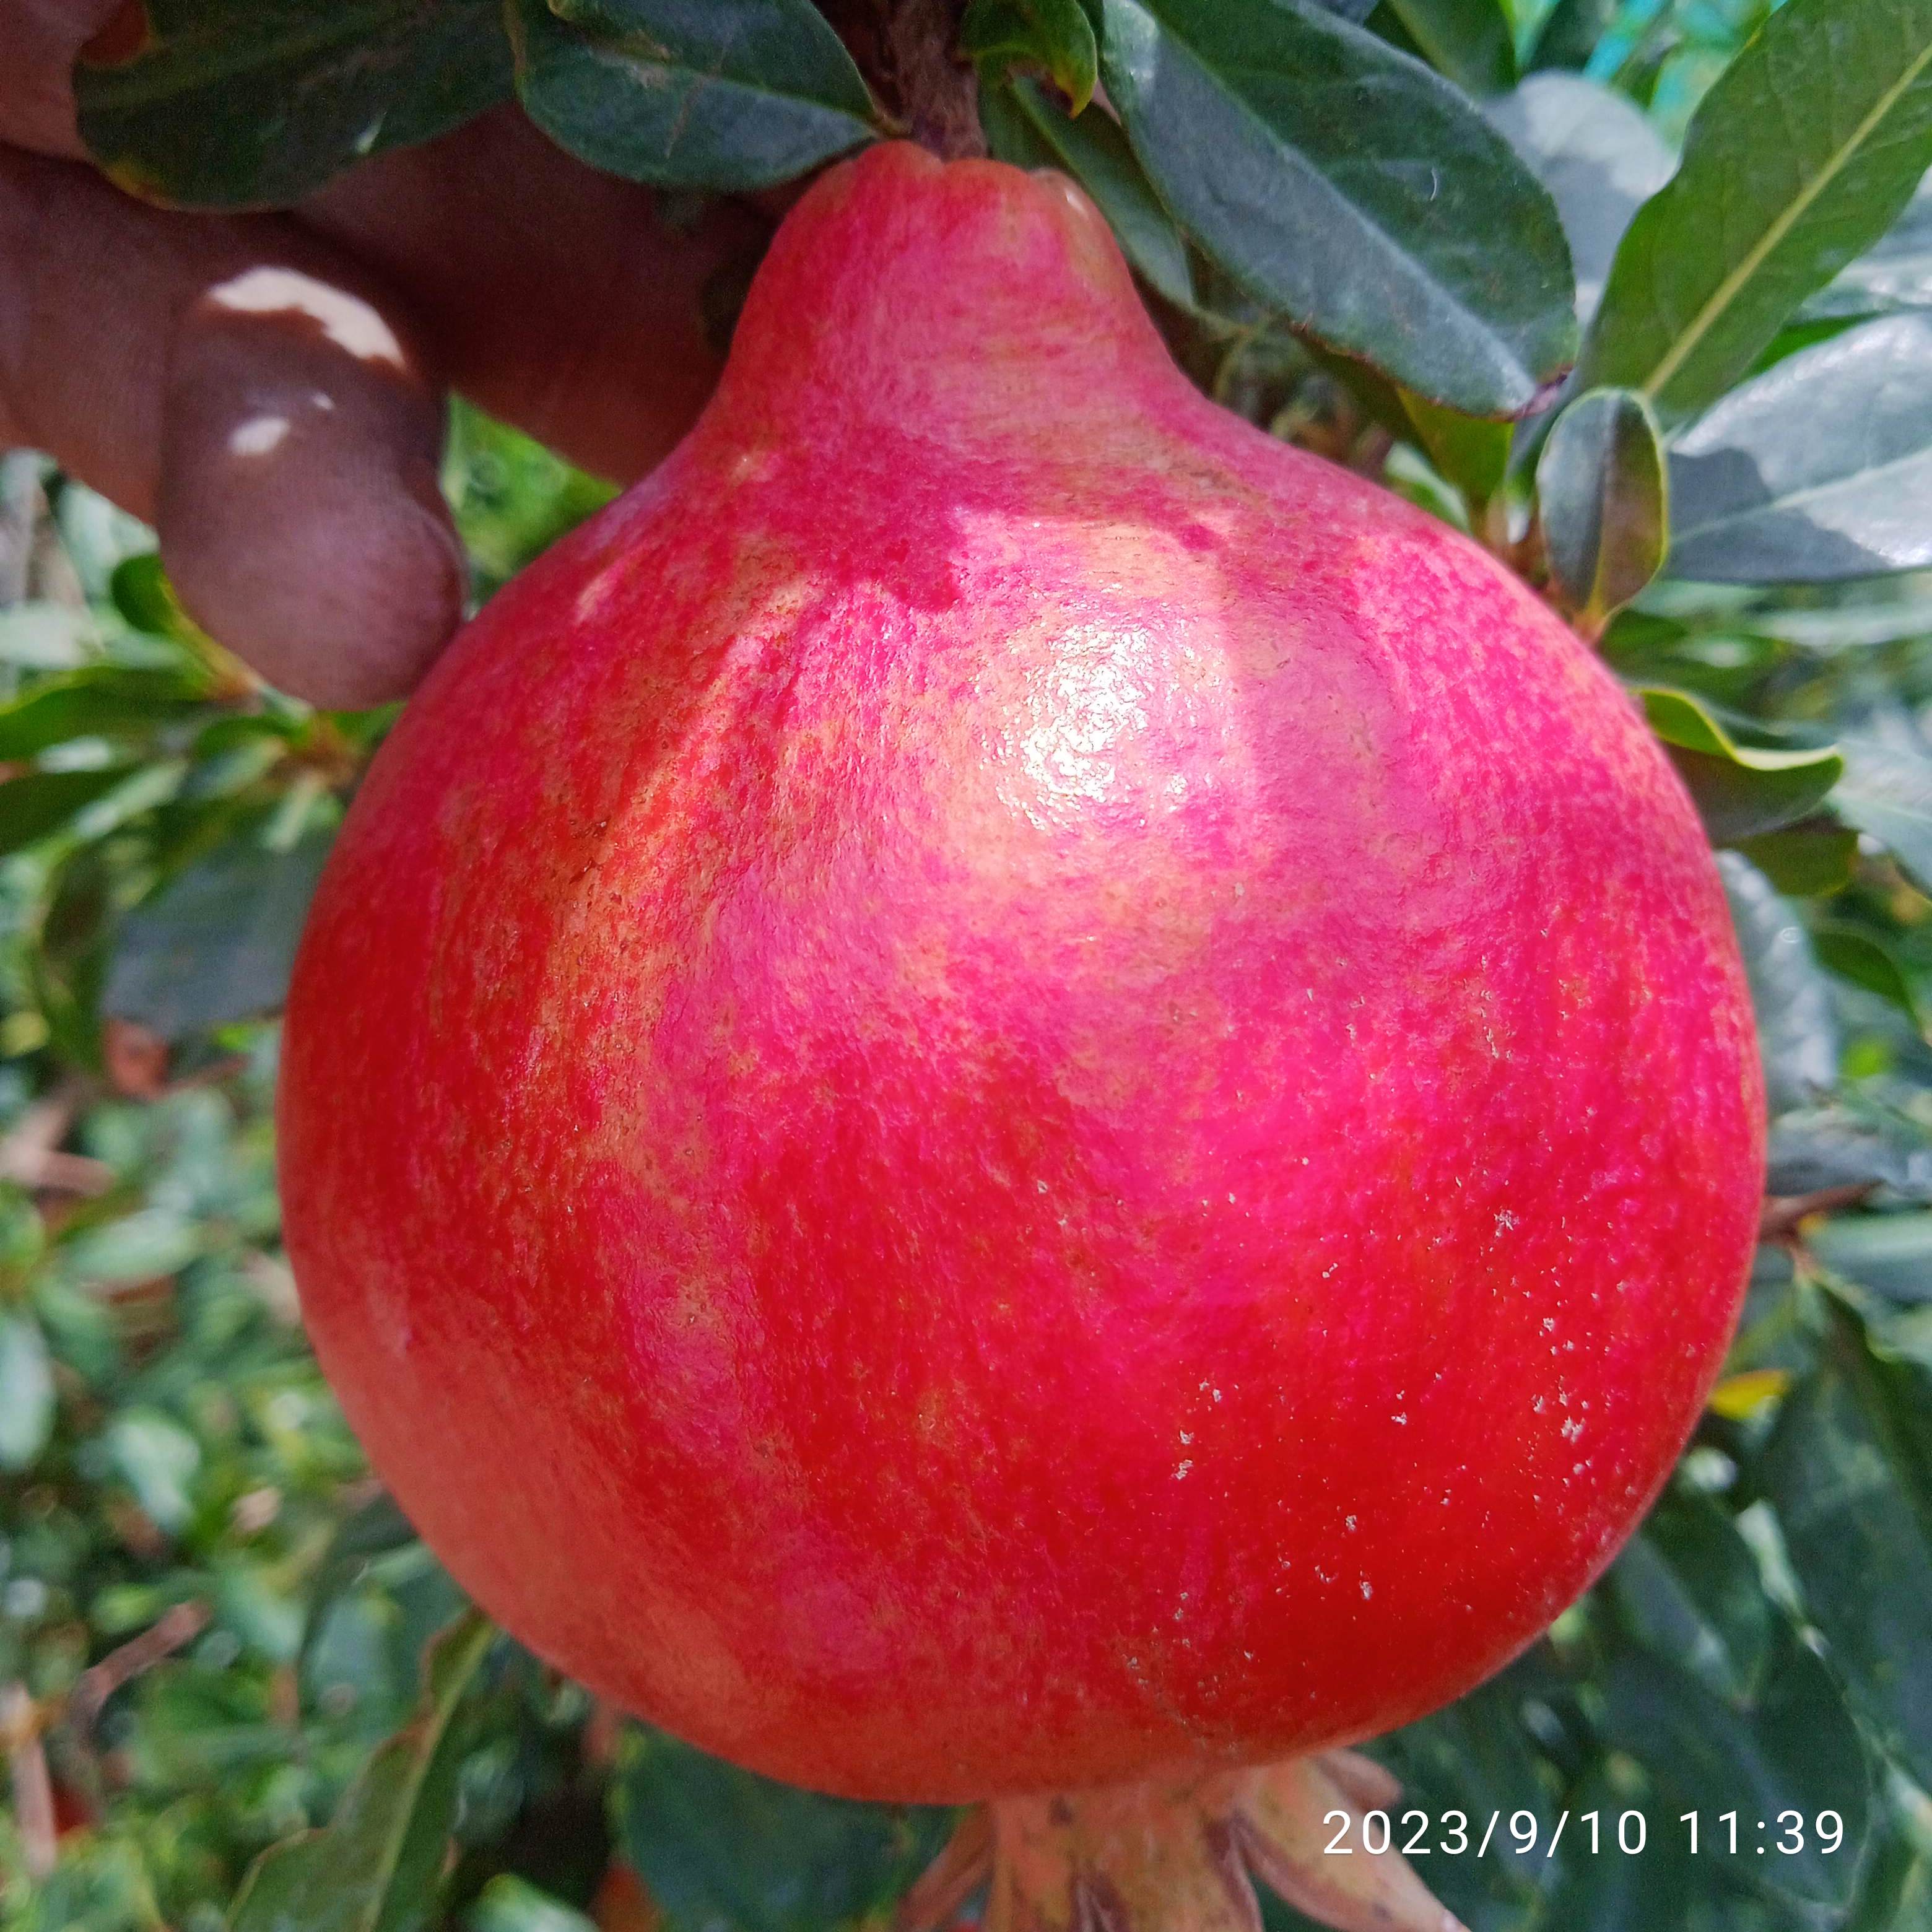
Label: Healthy